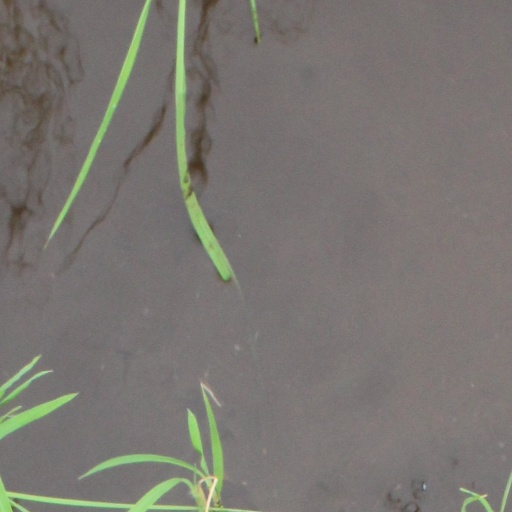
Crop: rice